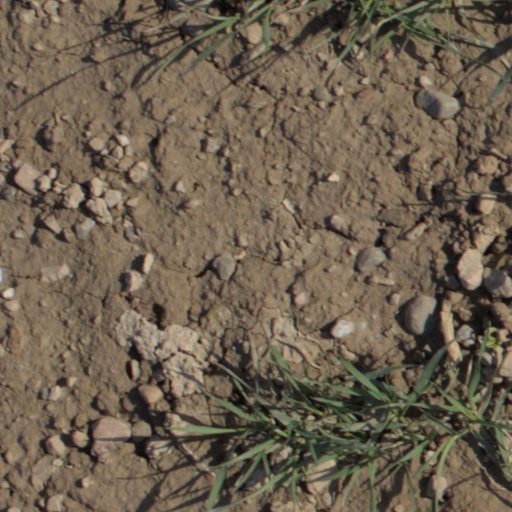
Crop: wheat